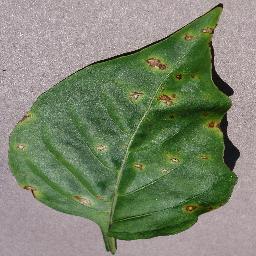
Label: Pepper,_bell___Bacterial_spot